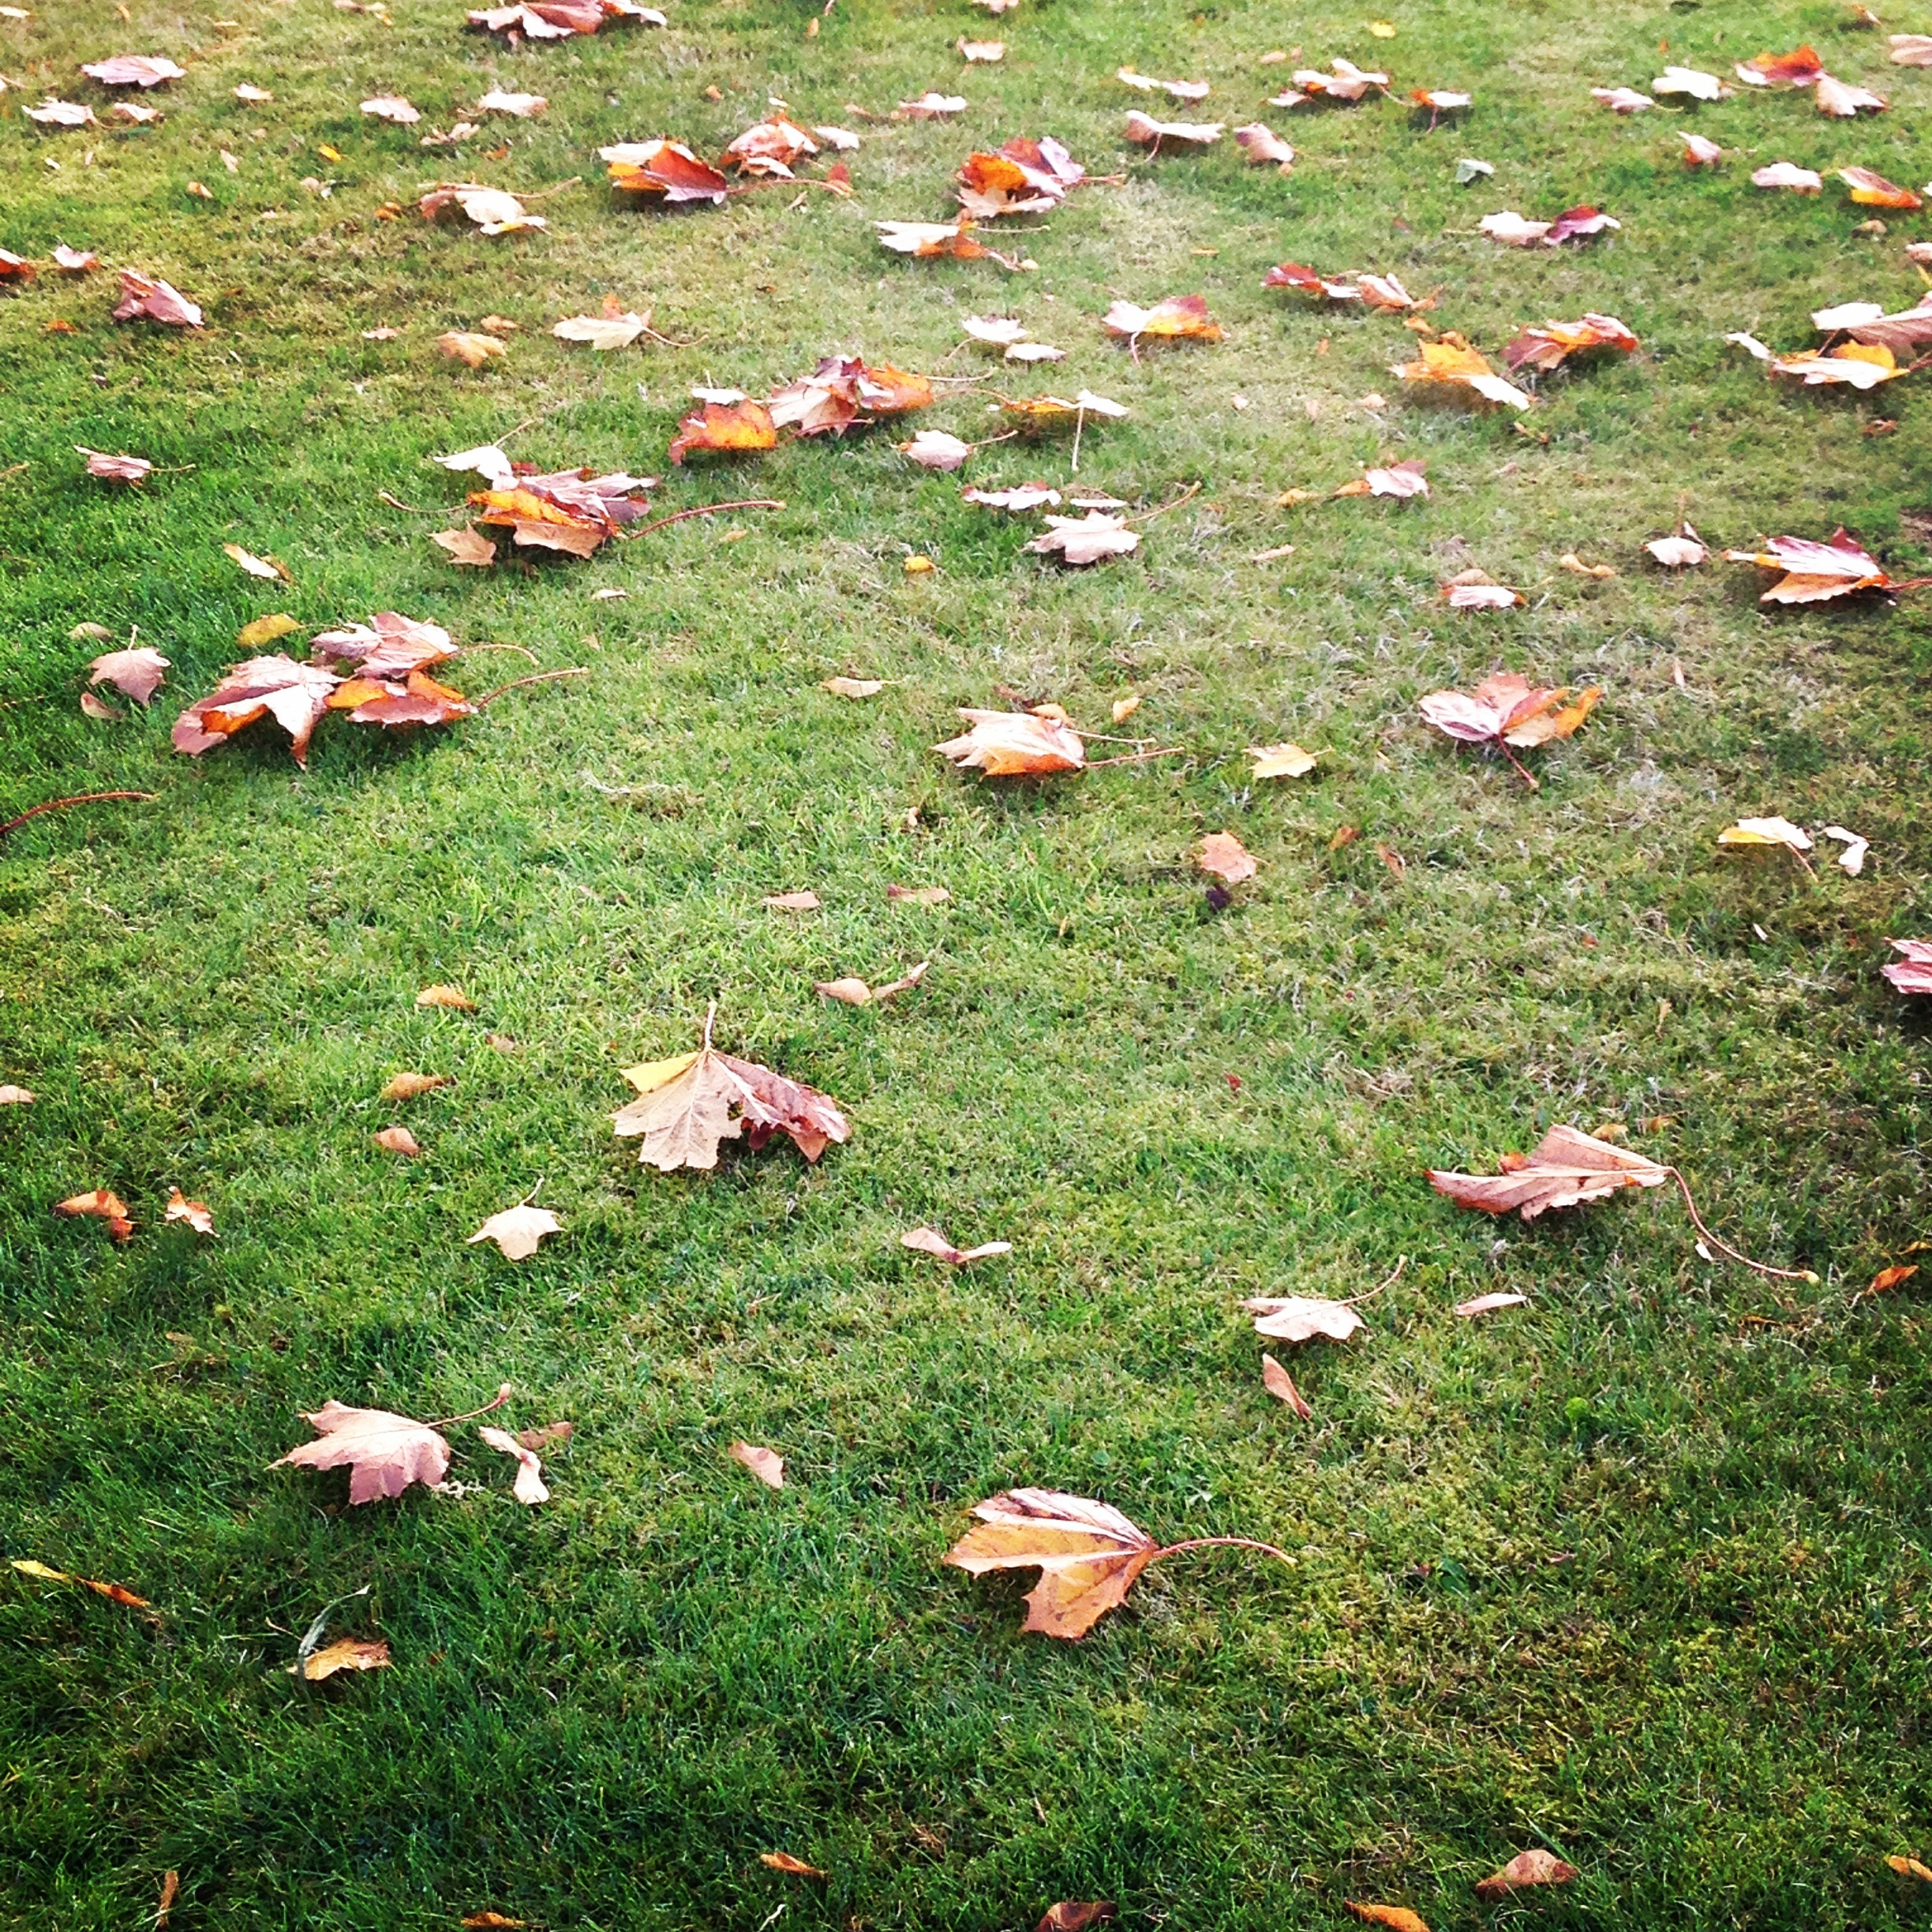
nature, grass, plant, field, lawn, meadow, leaf, flower, petal, autumn, botany, garden, flora, wildflower, leaves, habitat, flowering plant, natural environment, grass family, land plant